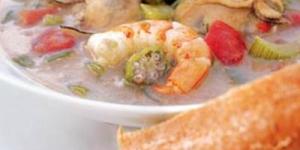
mejillones con patatas